2015 Food City 500

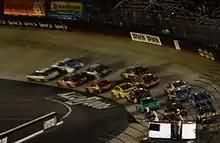
The race restarted on lap 278.

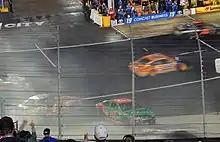
Trouble in turn 4.

After a 16-minute delay, the race restarted on lap 278; no sooner had the race restarted before an incident in turn 4 brought out the fifth caution. Going into turn 3, Kurt Busch pushed up into Jimmie Johnson on his outside; Johnson made moderate contact with the wall, while Busch spun out in front of the oncoming field. Other than a few pushed in fenders and Alex Bowman spinning out behind Busch, there was no major damage.